Daniel Barclay Williams

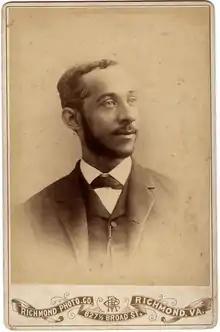

Daniel Barclay Williams (November 22, 1861 – July 27, 1895) was an American educator who worked at the Virginia Normal and Collegiate Institute, making him the first Black teacher of classics in the state.